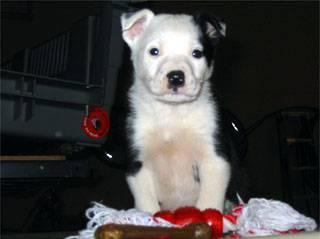
dog